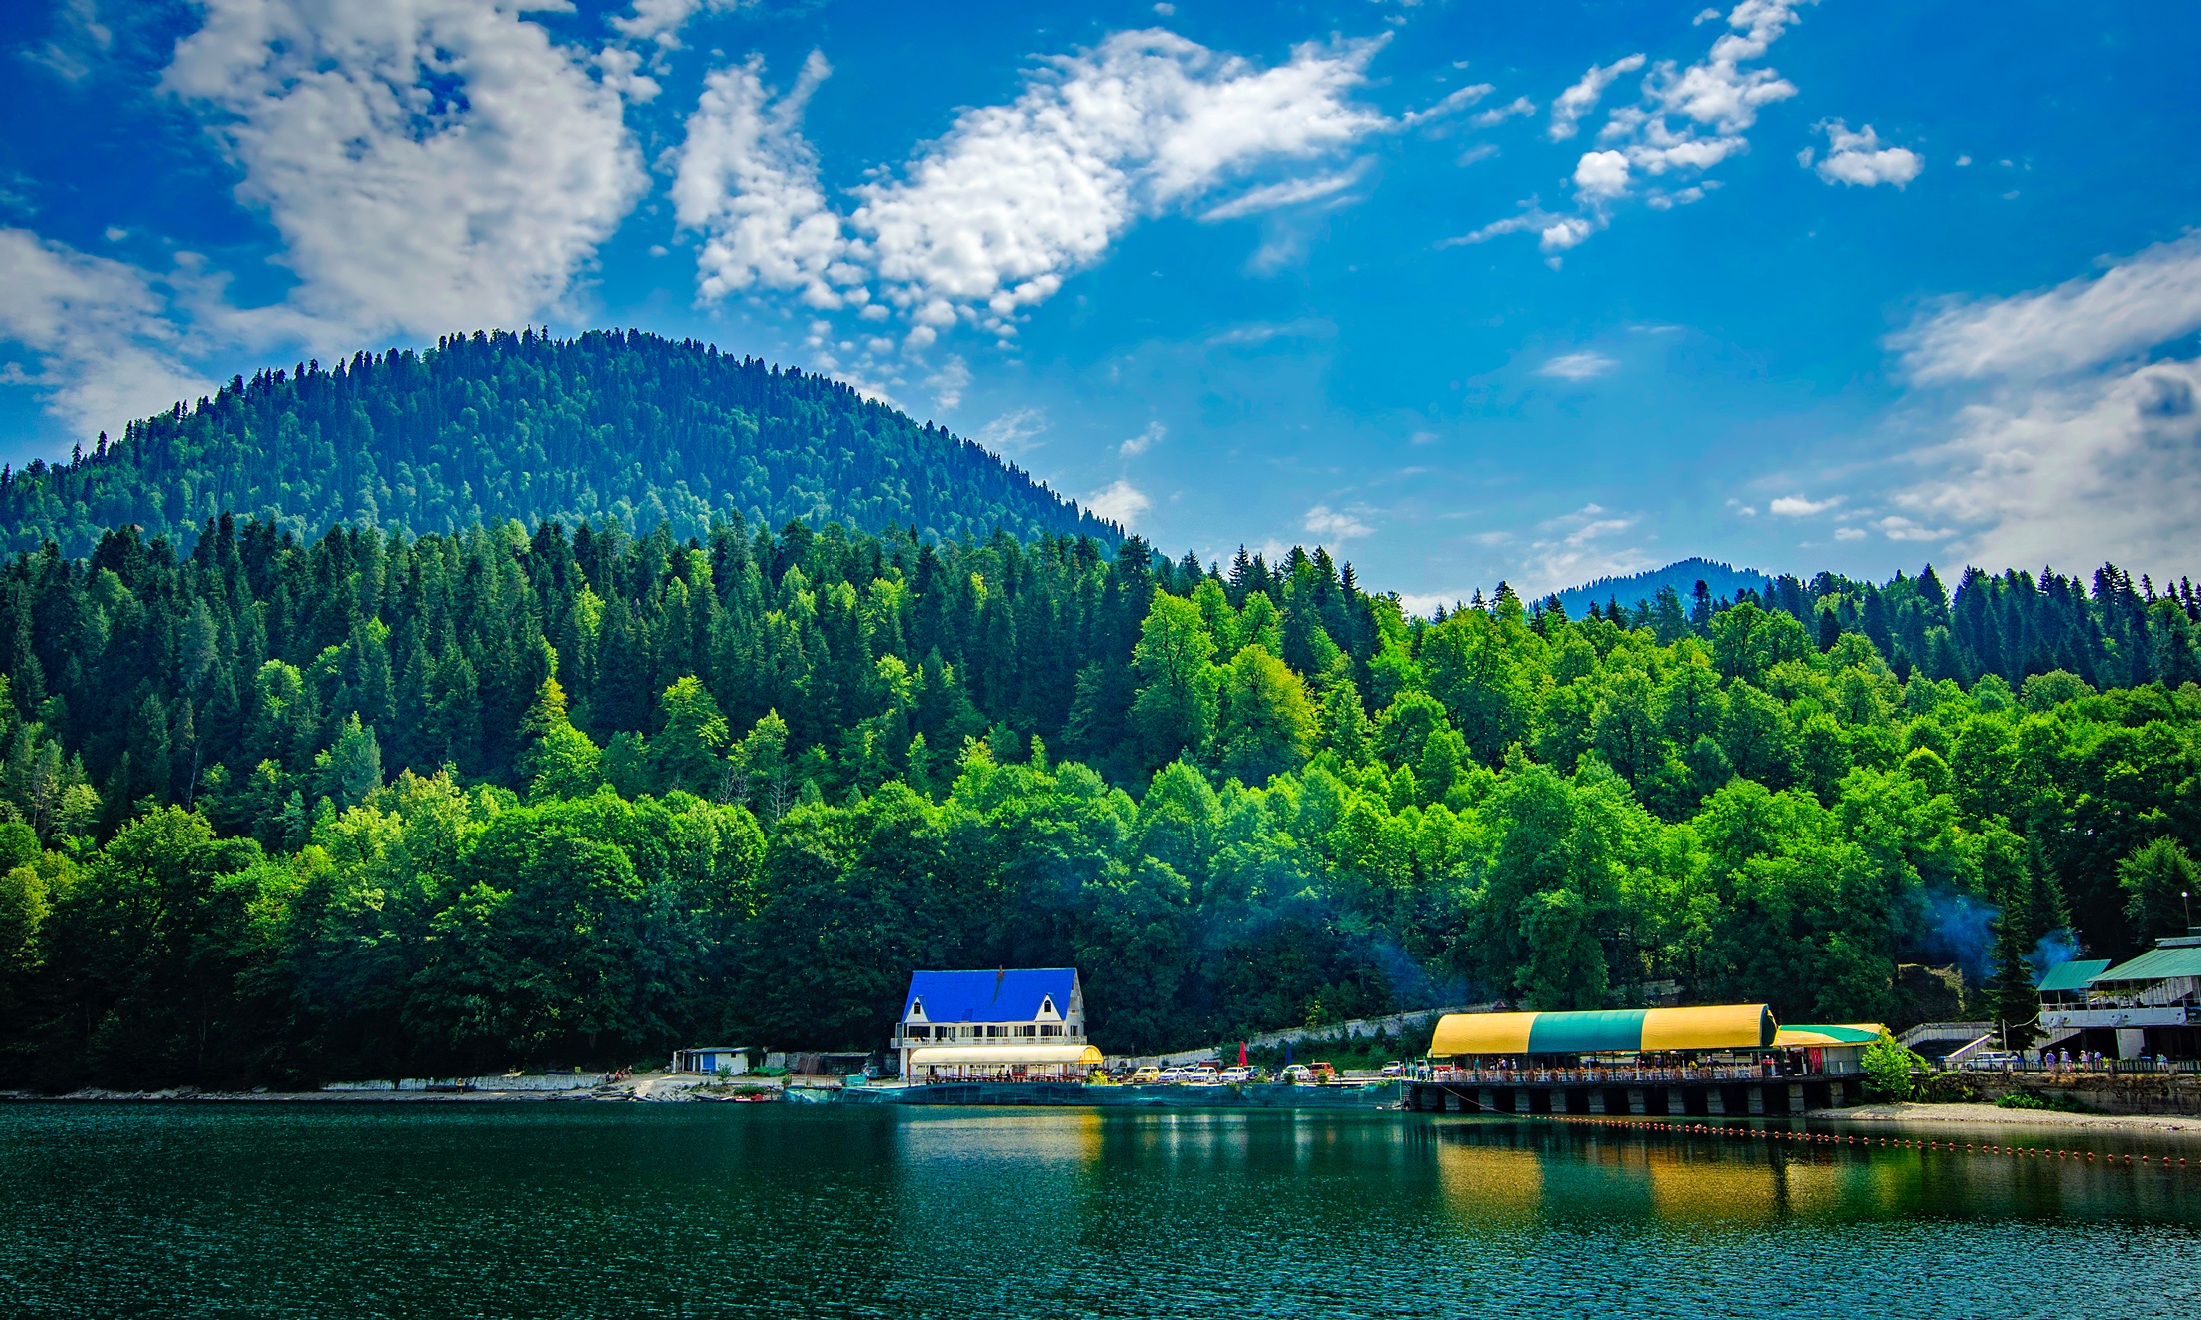
landscape, tree, water, nature, forest, mountain, dock, sky, lake, river, mountain range, country, summer, vacation, shoreline, rural, reflection, scenic, holiday, reservoir, national park, trees, outdoors, woods, hdr, clouds, buildings, resort, boating, mountains, reflections, beautiful, russia, ecosystem, computer wallpaper